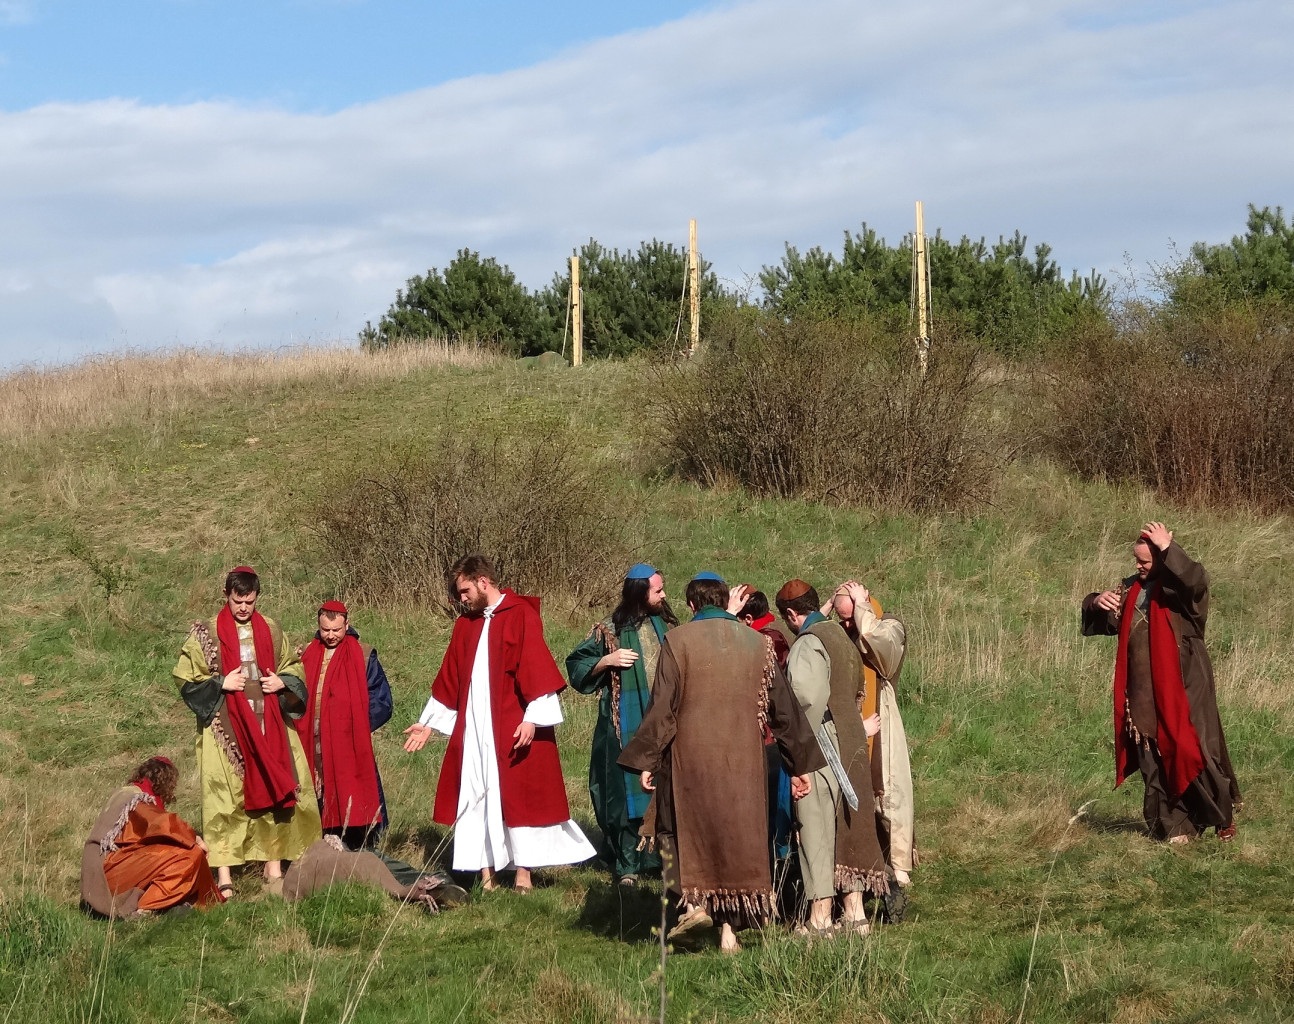
wilderness, walking, people, adventure, historic, religious, backpacking, poland, event, safari, costumes, rural area, passion play, bydgoszcz